HNLMS Noord-Brabant (D810)

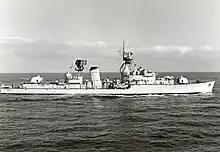
Side profile showing distribution of armament

HNLMS "Noord-Brabnt" was one of four s and built at the Koninklijke Maatschappij de Schelde (KMS) in Vlissingen. The keel laying took place on 1 March 1951 and the launching on 28 November 1953. The ship was put into service on 1 June 1955. The Queen's Commissioner Mr. de Quai was present on behalf of the province North Brabant at her commissioning. The first commander of HNLMS "Noord-Brabant" was LTZ. S. de Boer.